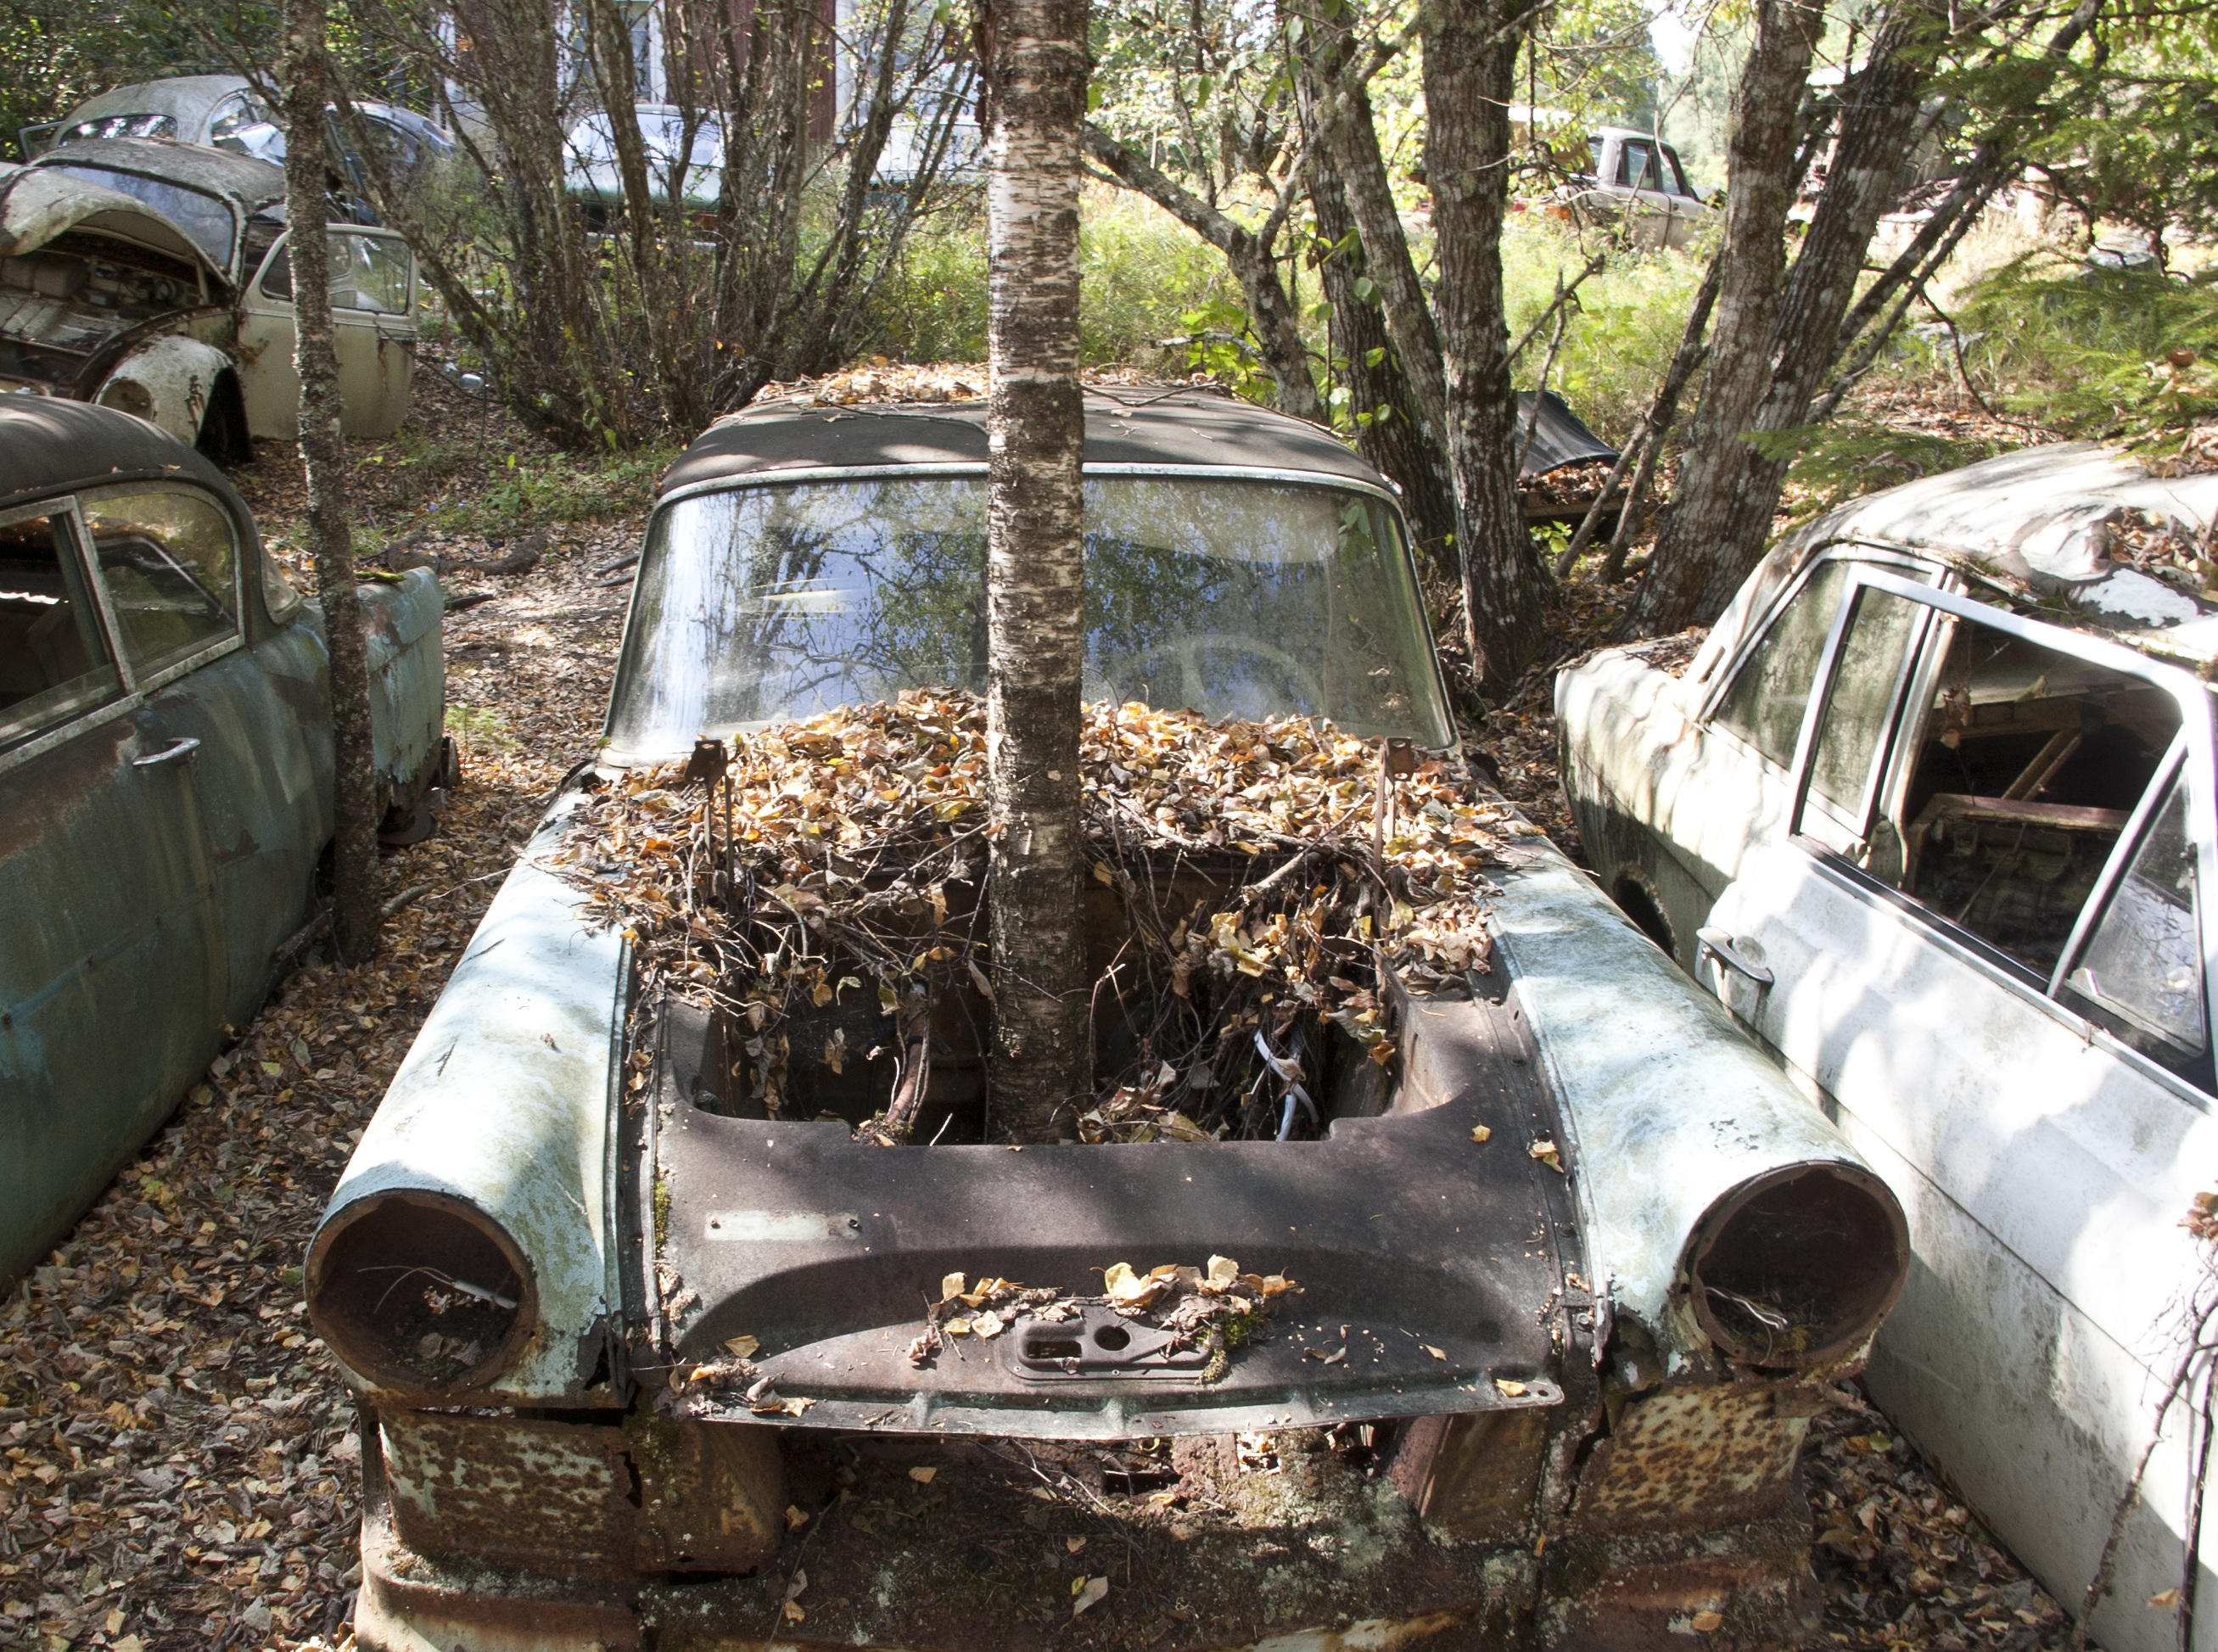
forest, car, old, jeep, moss, rust, green, vehicle, abandoned, tree trunk, vintage car, rusty, sedan, scrap, off road vehicle, land vehicle, automobile make, automotive exterior, family car, off roading, automotive shredder residue